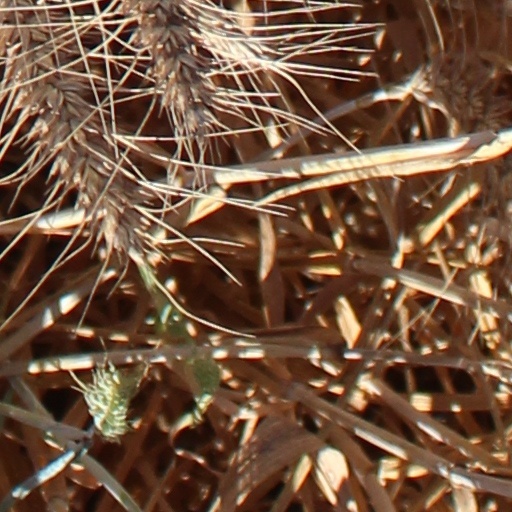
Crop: wheat